Hamburger Verkehrsverbund

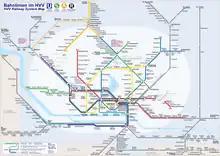
Railway lines in the HVV network

In 2006, the HVV organised 27 rapid transit rail lines with a length of , with the following operators: